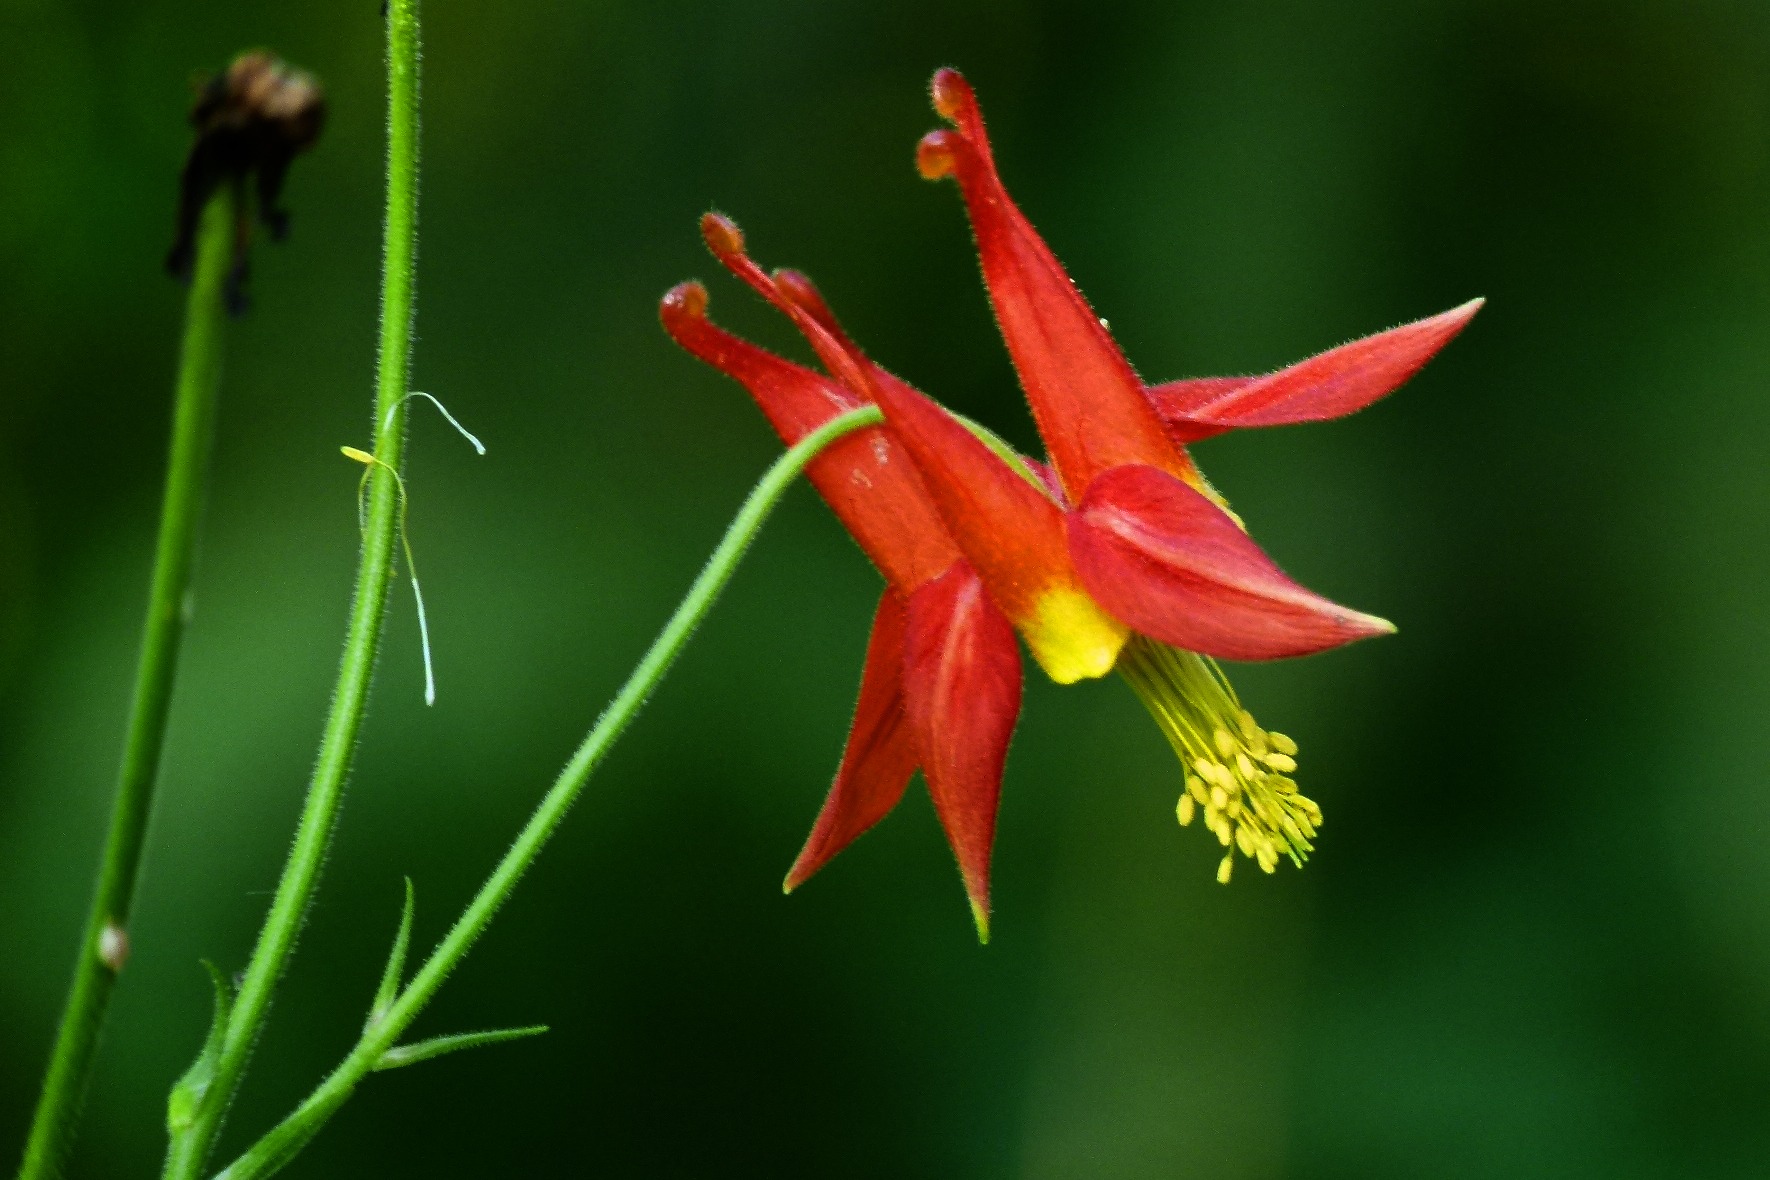
nature, forest, plant, leaf, flower, bloom, floral, botany, blooming, flora, wildflower, close up, columbine, macro photography, crimson, flowering plant, sitka columbine, plant stem, land plant